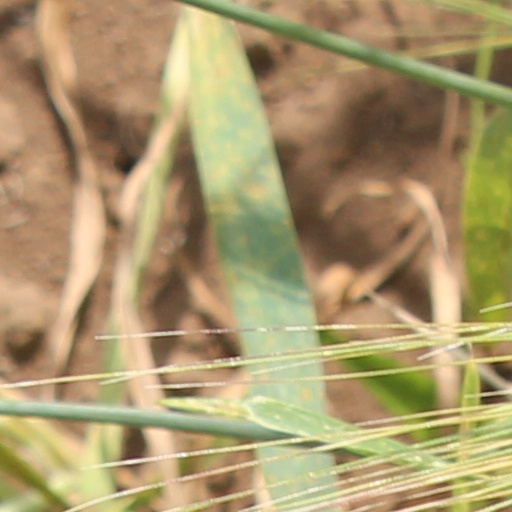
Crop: wheat